Water resource policy

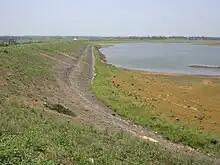
Partially emptied Yufeng Reservoir during a drought in 2015. Photo taken in Hainan, China.

Water can produce a natural disaster in the form of tsunamis, hurricanes, rogue waves and storm surge. Land-based floods can originate from infrastructural issues like bursting dams or levee failure during surges, as well as environmental phenomena like rivers overflowing their banks during increased rainfall events, urban stormwater flooding, or snowmelt. The increased magnitude and frequency of floods are a result of urbanization and climate change. Urbanization increases stormwater runoff during large rain events. Surface runoff is water that flows when heavy rains do not infiltrate soil; excess water from rain, meltwater, or other sources flowing over the land. This is a major component of the water cycle. Runoff that occurs on surfaces before reaching a channel is also called a nonpoint source. When runoff flows along the ground, it can pick up soil contaminants including, but not limited to petroleum, pesticides, or fertilizers that become discharge or nonpoint source pollution.